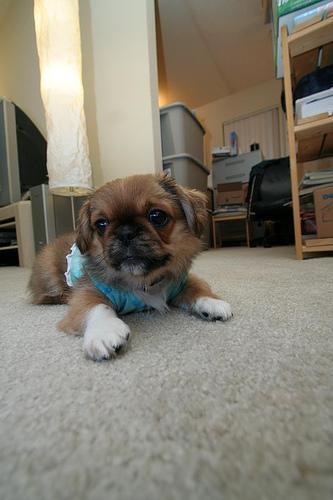
Pekinese